Langkloof

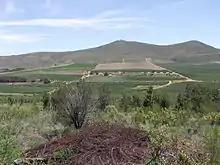
Orchards in the Langkloof between Joubertina and Avontuur

The kloof was given its name by Isaq Schrijver in 1689, and more thoroughly explored by a later expedition under ensign August Frederik Beutler in 1752.